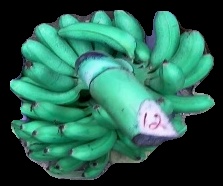
Variety: rasbale
Grade: grade1